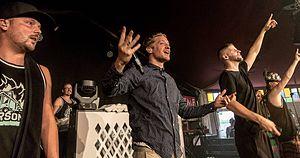
Die Orsons est un groupe de hip-hop allemand, composé de quatre membres. Le groupe est signé au label Chimperator Productions.